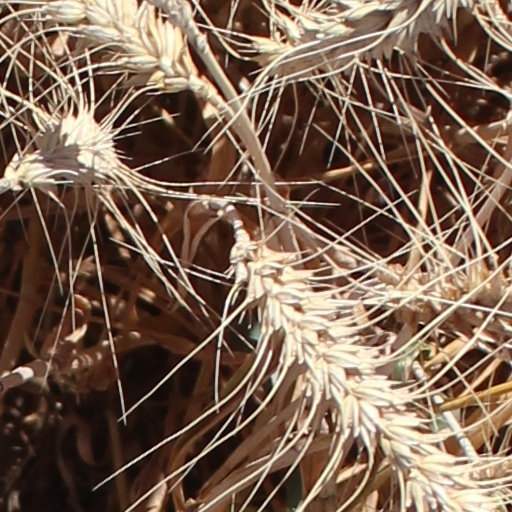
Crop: wheat